Casimir Gripenberg

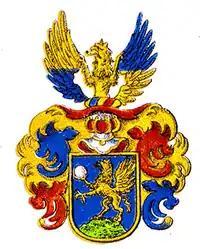
Coat of arms of the

The Swedish noble was originated from the Swedish province of Östergötland, and the original family name was Witte or Wittman before being granted nobility. The first ever known member of the family was Jacob Jöransson Witte (died 1659), who was a resident in the county of Östra Eneby socken in Östergötland. His son, Johan Wittman (16371703) was a military designer in the Västerbotten Regiment, and was granted nobility and the surname of Gripenberg in 1678.